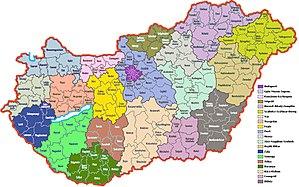
Le comitat, parfois désigné en français dans sa forme contemporaine par le terme de département, est la subdivision politique intermédiaire entre l'État et les localités en Hongrie. Au nombre de 19 aujourd'hui, mais de 64 jusqu'en 1918, on y ajoute traditionnellement Budapest, qui bénéficie cependant d'un statut particulier. Les comitats maillent le territoire hongrois de manière contigüe. En raison de la centralisation politico-administrative de la Hongrie, les compétences des collectivités comitales restent très limitées. Celles-ci concernent les services qui s'appliquent sur l'ensemble du territoire comital, les établissements scolaires secondaires, les établissements médicaux spécialisés ainsi qu'un rôle de coordination de l'aménagement du territoire. De plus, elles ne s'appliquent pas aux villes de droit comital qui disposent de leur propre conseil comital superposée au conseil local. Le comitat correspond au niveau NUTS 3 de la nomenclature d'unités territoriales statistiques européenne.